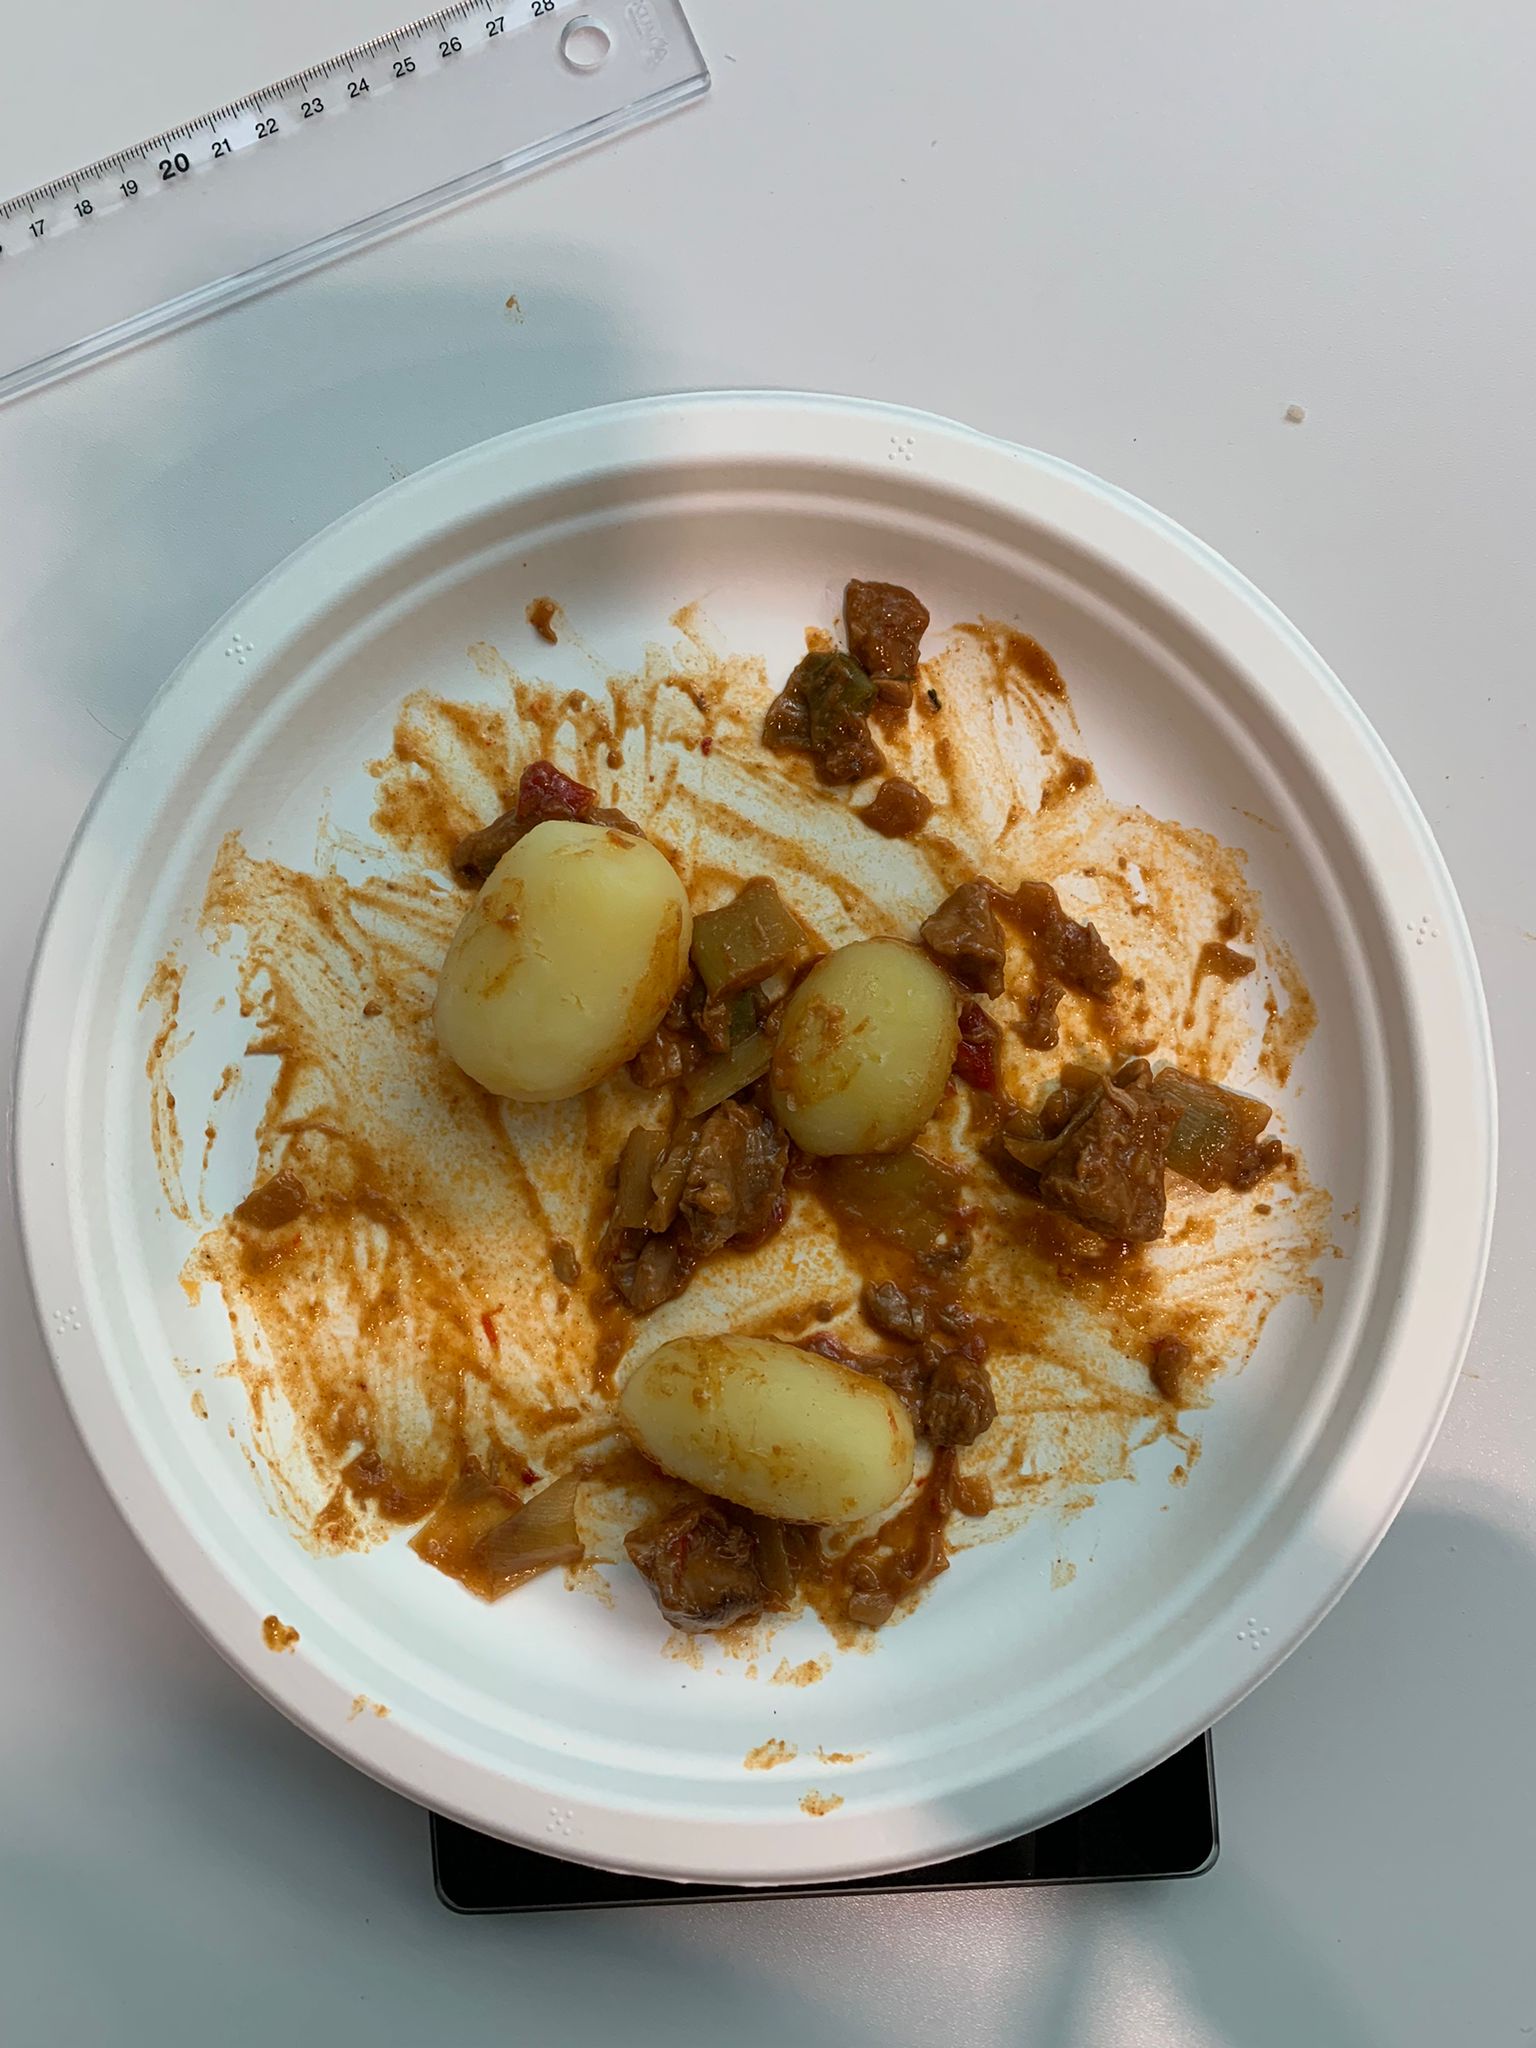
Ingredients: goulash, potatoes